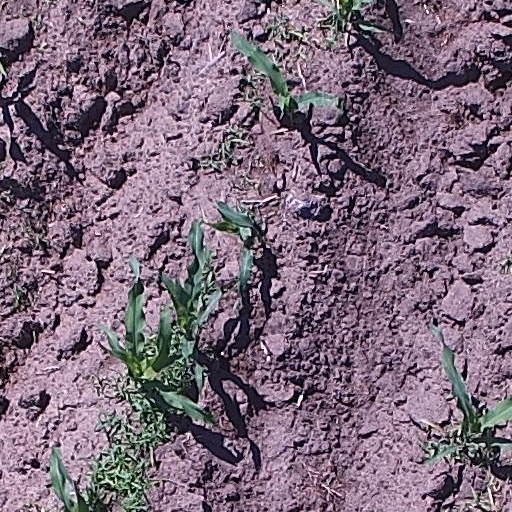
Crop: maize; corn